Riout 102T Alérion

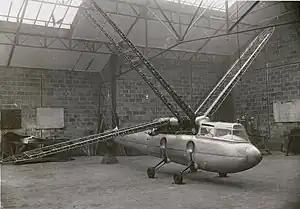
Riout 102T Alérion, France 1937

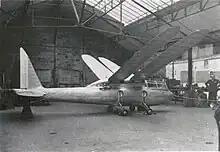
Side view of The Riout 102T Alérion with covered wings

The Riout 102T Alérion is an ornithopter built in 1937 designed by René Riout. The Alérion went through a series of ground tests including in the Chalais-Meudon wind tunnel 1938 when the wings suffered a structural failure. Further development was abandoned with the start of World War II. It never flew and was stored until it was found in 2005 and brought to the Musée Régional de l'Air at Angers, where it was partially restored.